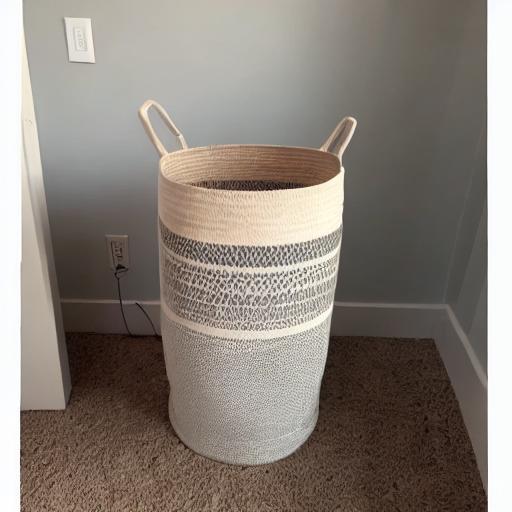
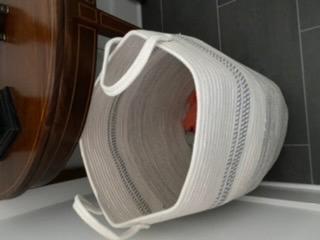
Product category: items_hamper
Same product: no